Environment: real
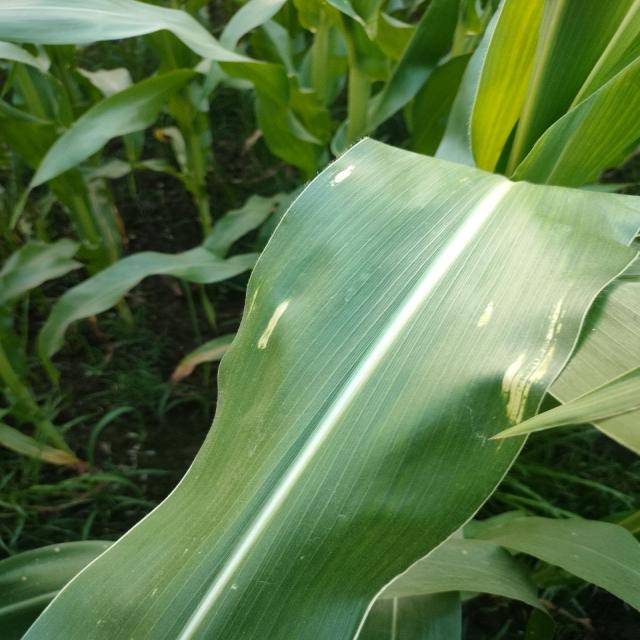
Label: northern_corn_leaf_blight